Frans Lommen

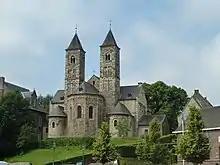
Sint Odiliënberg-Basiliek.

Frans Lommen worked for the ceramics factory Atelier St. Joris in Beesel, where among other things he painted their vases. For their terrace product range, he also designed unique vases.